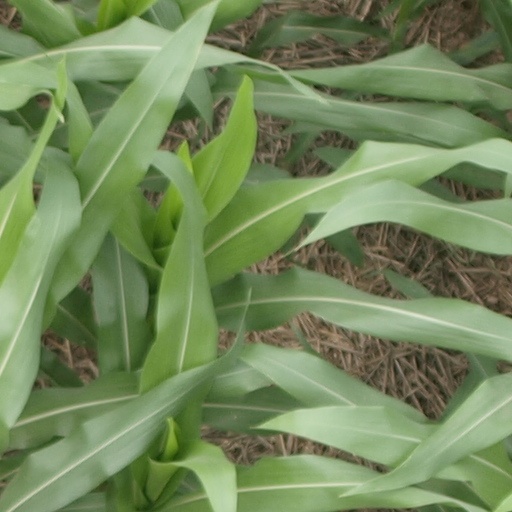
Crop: maize; corn